The Milkmaid (Vermeer)

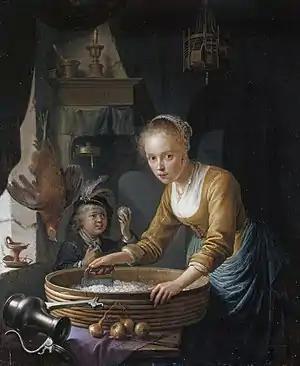
Gerrit Dou, "Girl Chopping Onions"

The woman would have been known as a "kitchen maid" or maid-of-all-work rather than a specialised "milkmaid" at the time the painting was created: "milk maids" were women who milked cows; kitchen maids worked in kitchens. For at least two centuries before the painting was created, milkmaids and kitchen maids had a reputation as being predisposed to love or sex, and this was frequently reflected in Dutch paintings of kitchen and market scenes from Antwerp, Utrecht and Delft. Some of the paintings were slyly suggestive, like "The Milkmaid", others more coarsely so.